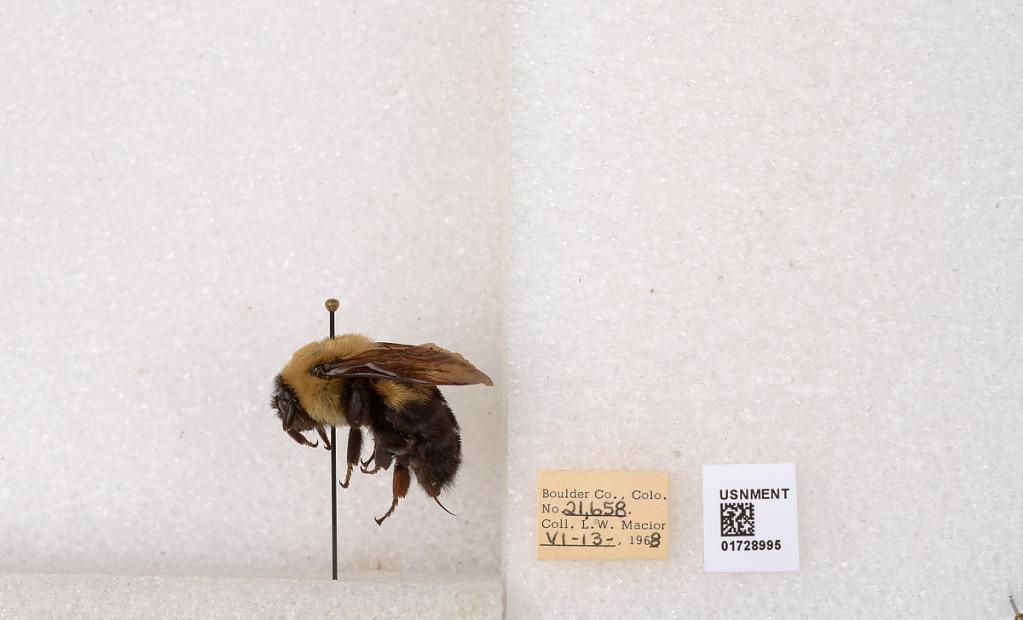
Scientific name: Bombus (Separatobombus) griseocollis (De Geer)
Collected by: L. Macior
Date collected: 1968-6-13
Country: United States
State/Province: Colorado
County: Boulder
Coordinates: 40.0925, -105.358